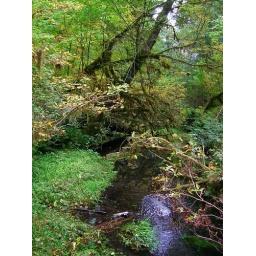
The water in this creek was crystal clear. There were some small fish in it.